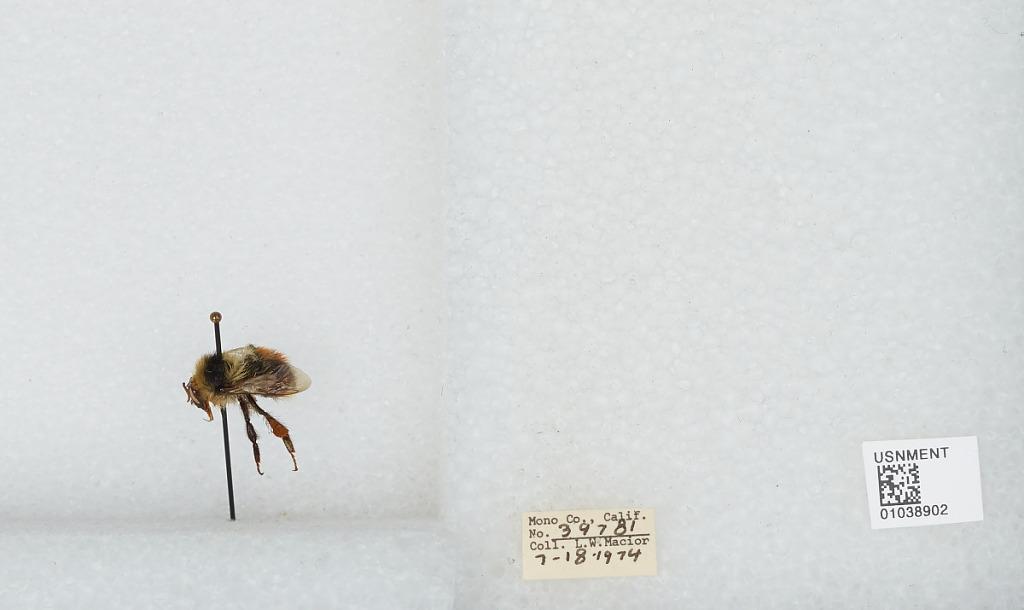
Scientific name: Bombus (Cullumanobombus) rufocinctus Cresson
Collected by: L. Macior
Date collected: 1974-7-18
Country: United States
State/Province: California
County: Mono
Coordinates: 37.92, -118.87